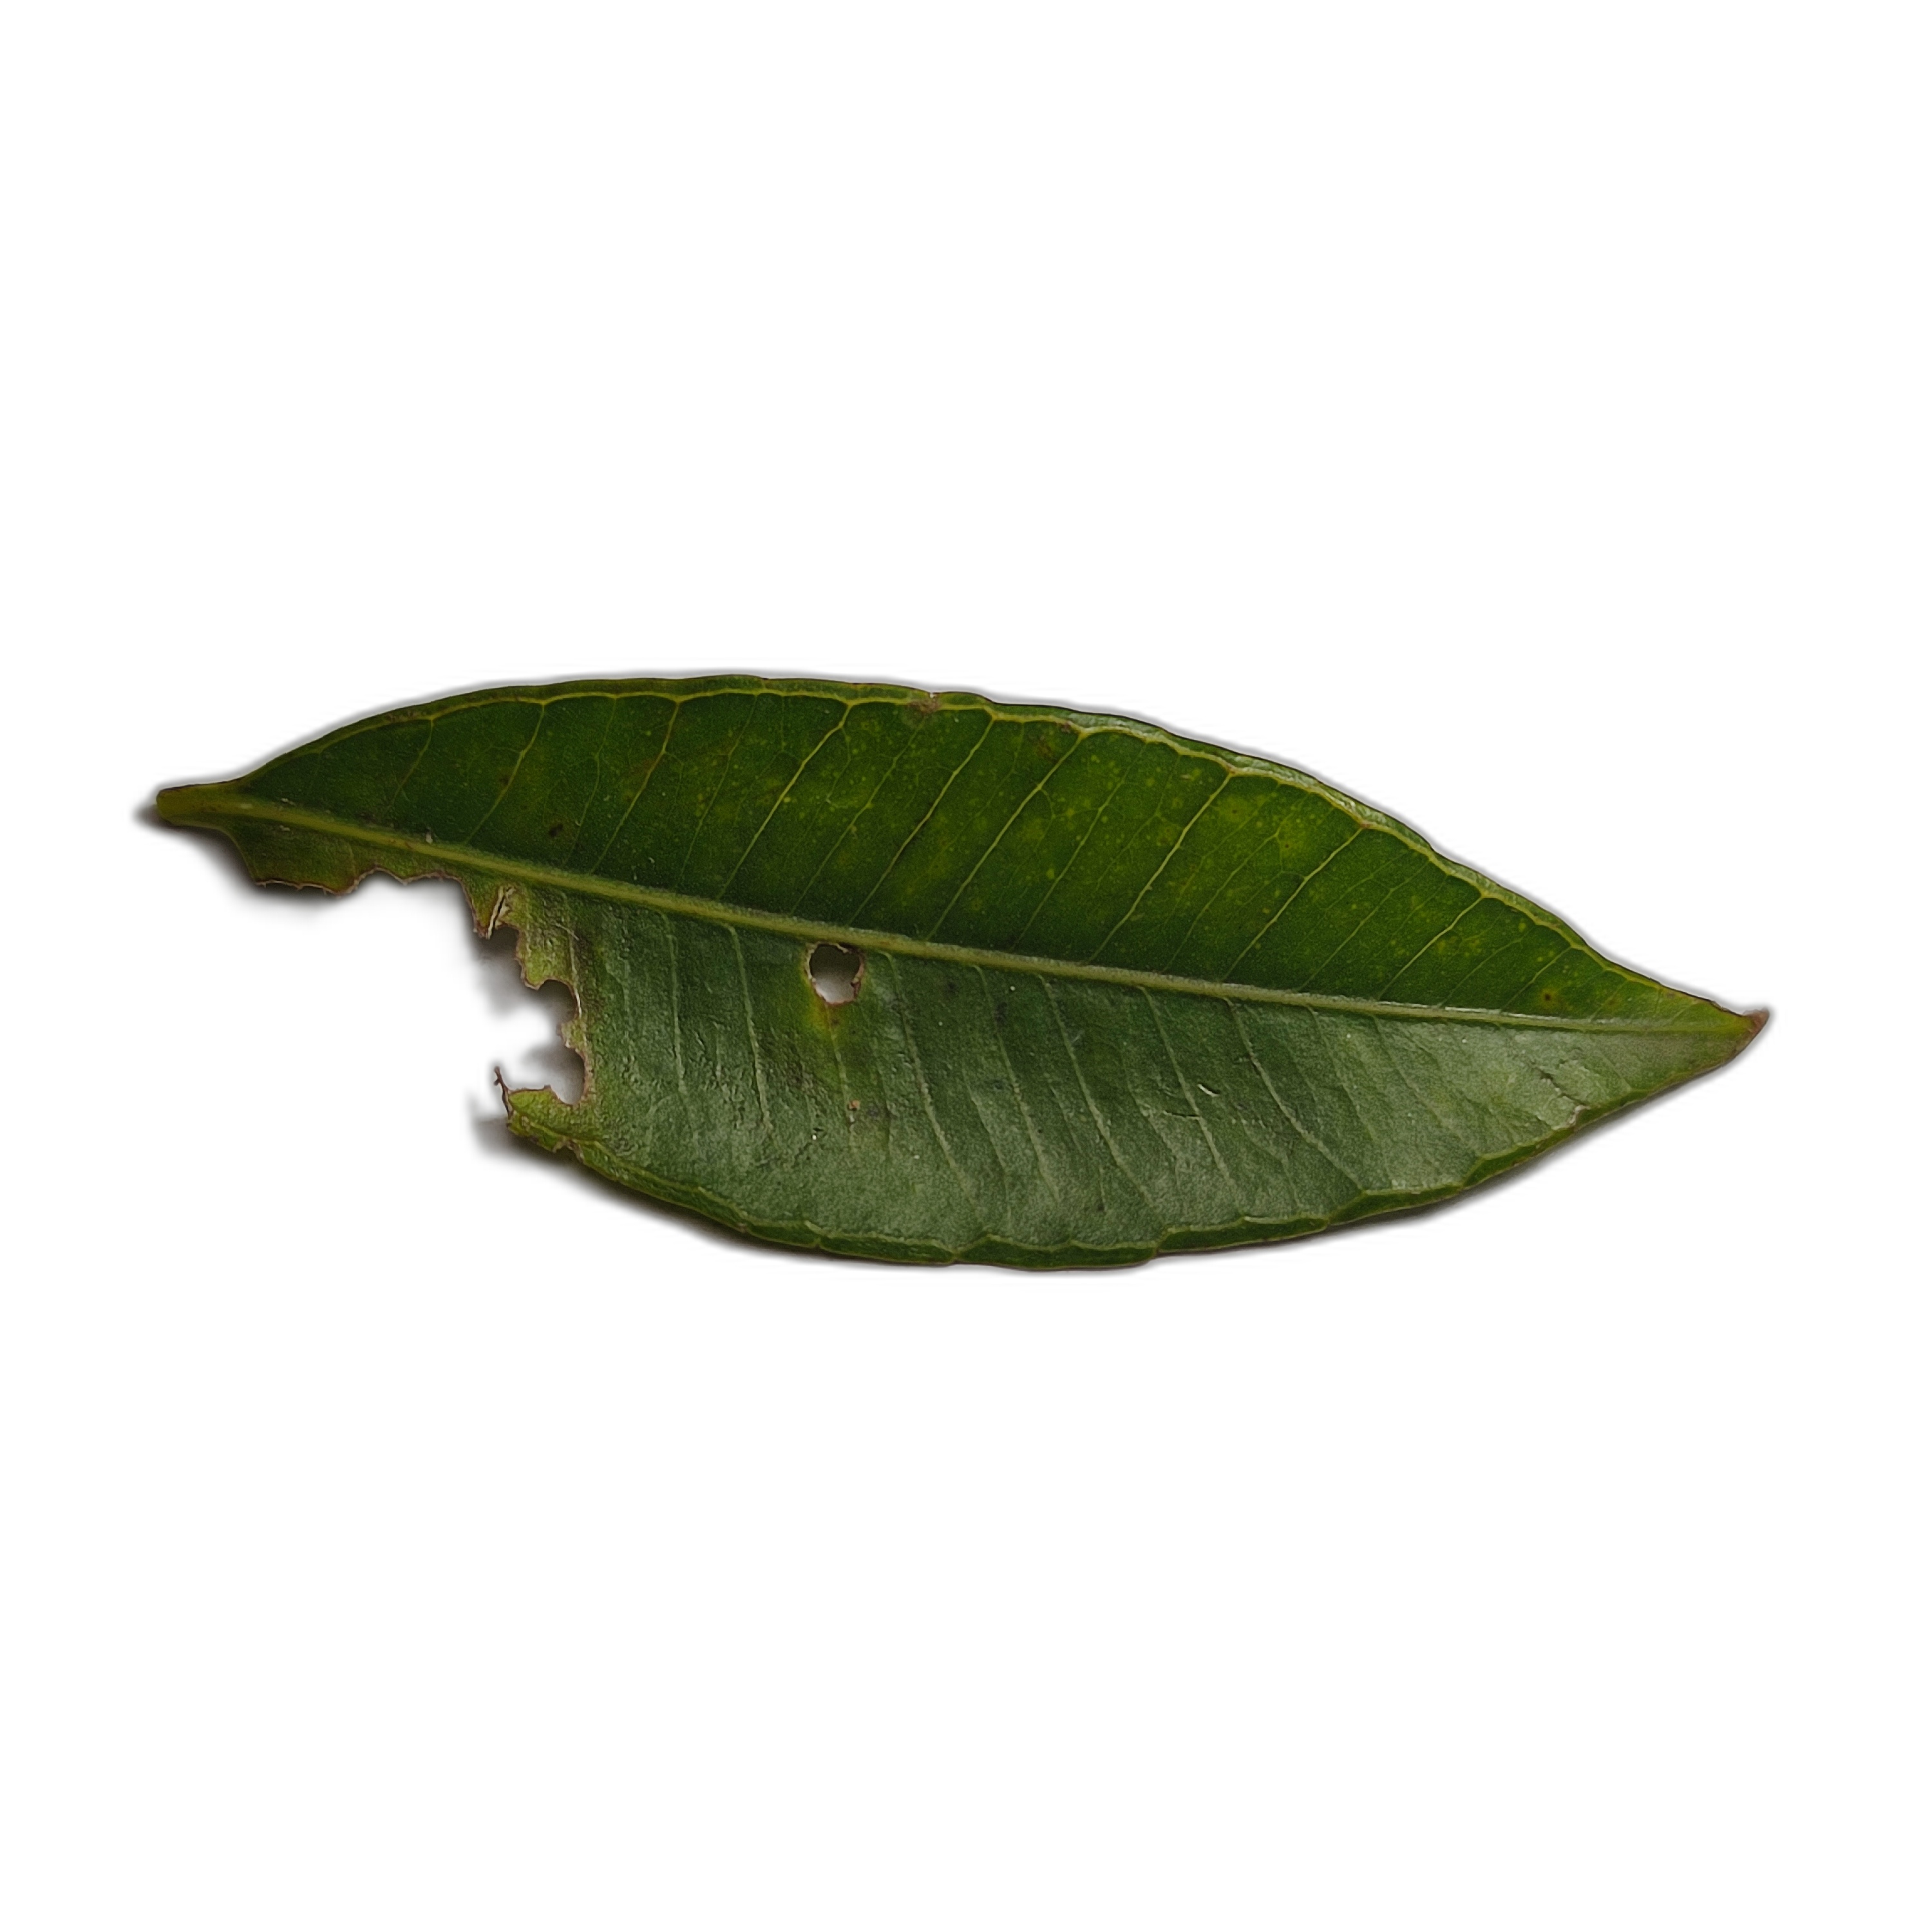
Label: not_healthy